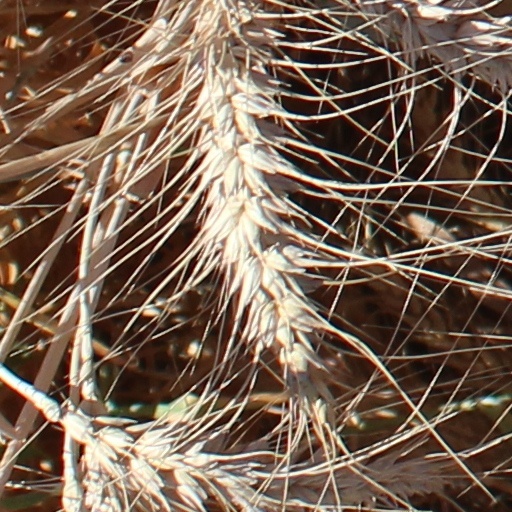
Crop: wheat